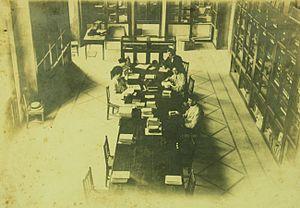
La Bibliothèque nationale du Liban ou BNL, créée en 1921, a été fermée pendant 42 ans avant sa réouverture en décembre 2018.